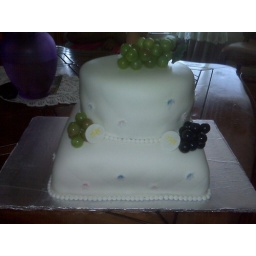
Top tier is banana bread with banana cream filling. Bottom tier is carrot cake with cream cheese filling. Covered in fondant.